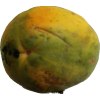
Label: papaya